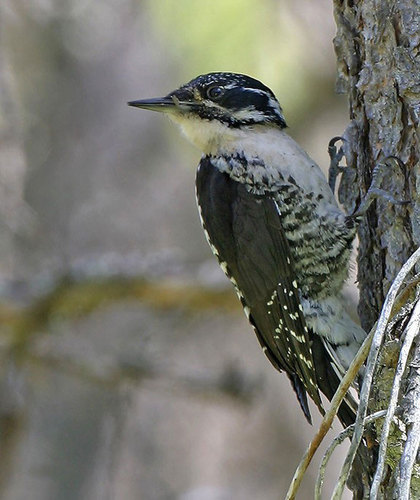
the bird has black crown, nape and wings, and white throat, breast and belly, gray tarsus and feet, it has sharp and pointed beak.
this is a black and white bird with a black bill and a white throata bird has fluffy white feathers with black spots, and black wings with tiny white dots.
black wings with white spots, a white breast and a black and white belly. has a deep black head with tiny white spots on its crown and white streaks around its cheeks
this bird is black and white in color with a sharp skinny beak, and black eye rings.
a black and white speckled bird with a pointed bill and black eyes.
this particular bird has a belly that is black and white spotted
this bird has wings that are grey and has a white belly
this bird has a black and white spotted crown with a white throat and white nape.
the bird is small with a pointed bill, and the wings are brown.
Species: American Three Toed Woodpecker